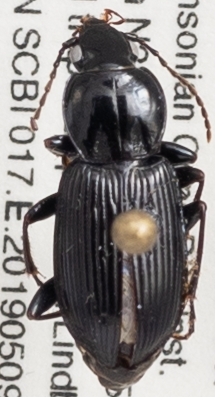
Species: Pterostichus mutus
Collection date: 2019-05-09
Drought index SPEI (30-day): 1.13
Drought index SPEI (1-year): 2.09
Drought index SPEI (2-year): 2.09